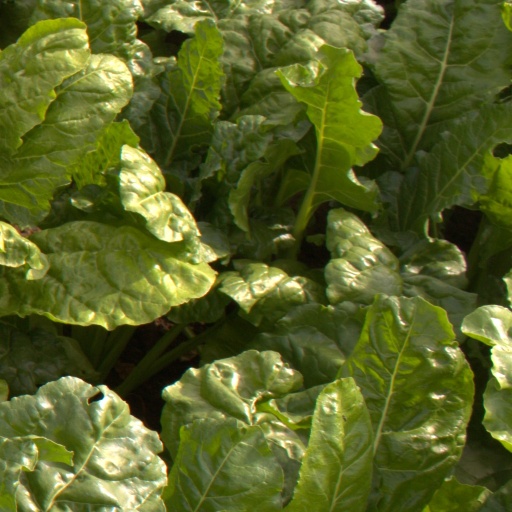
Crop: sugar beet